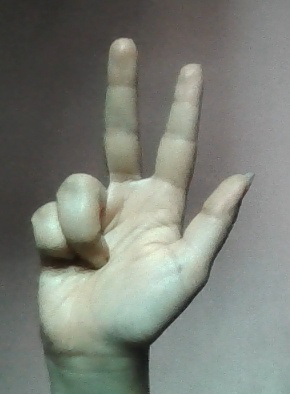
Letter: al